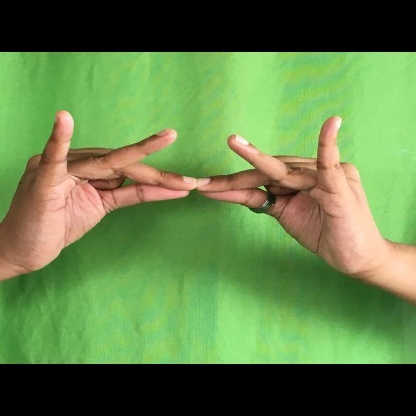
Mudra: Sakata